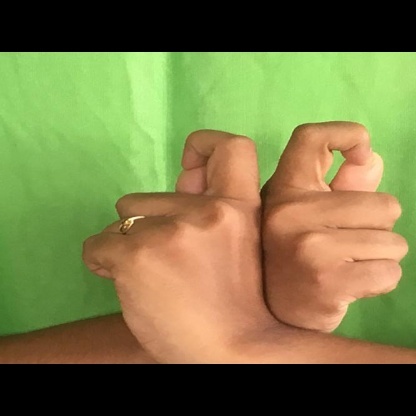
Mudra: Berunda